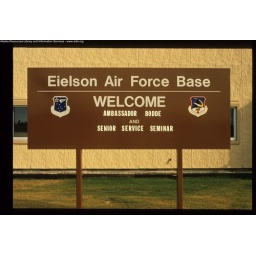
Welcome sign in front of building (closeup) - Eielson AirForce Base, Fairbanks. September 17, 1989. Public Domain